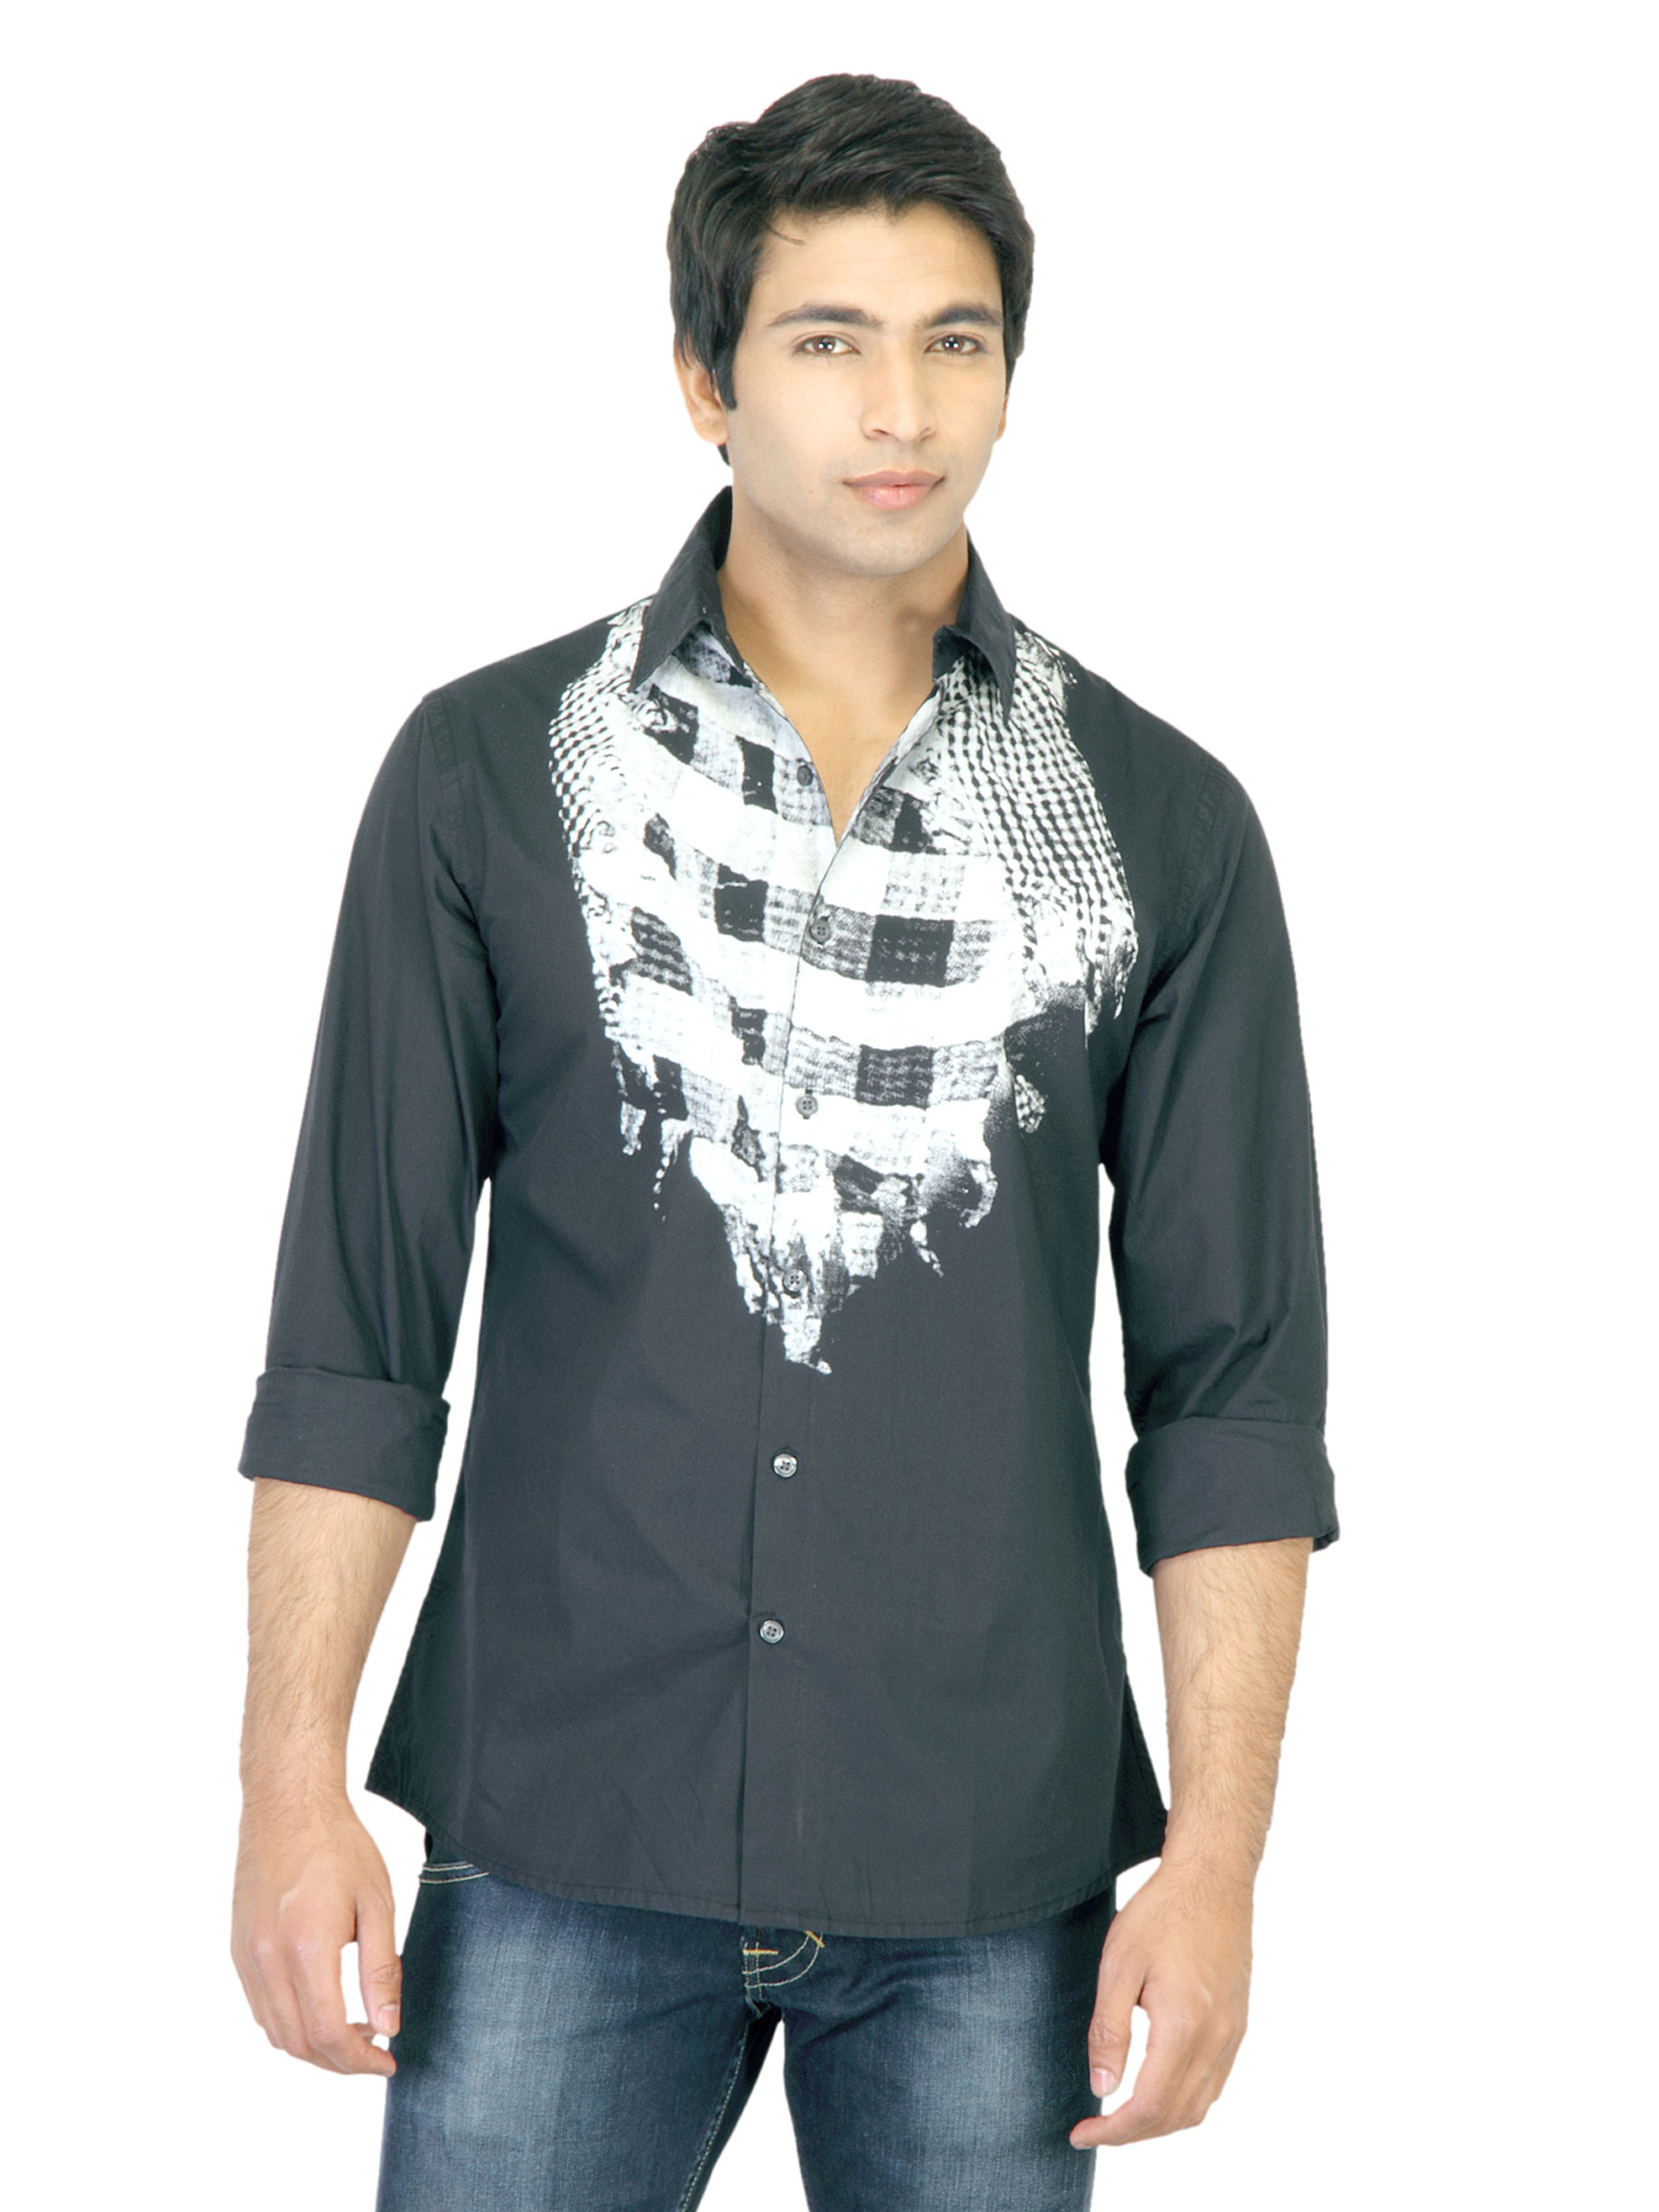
Indigo Nation Men Printed Black Shirt
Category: Apparel / Topwear / Shirts
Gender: Men
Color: Black
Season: Summer 2012
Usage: Casual